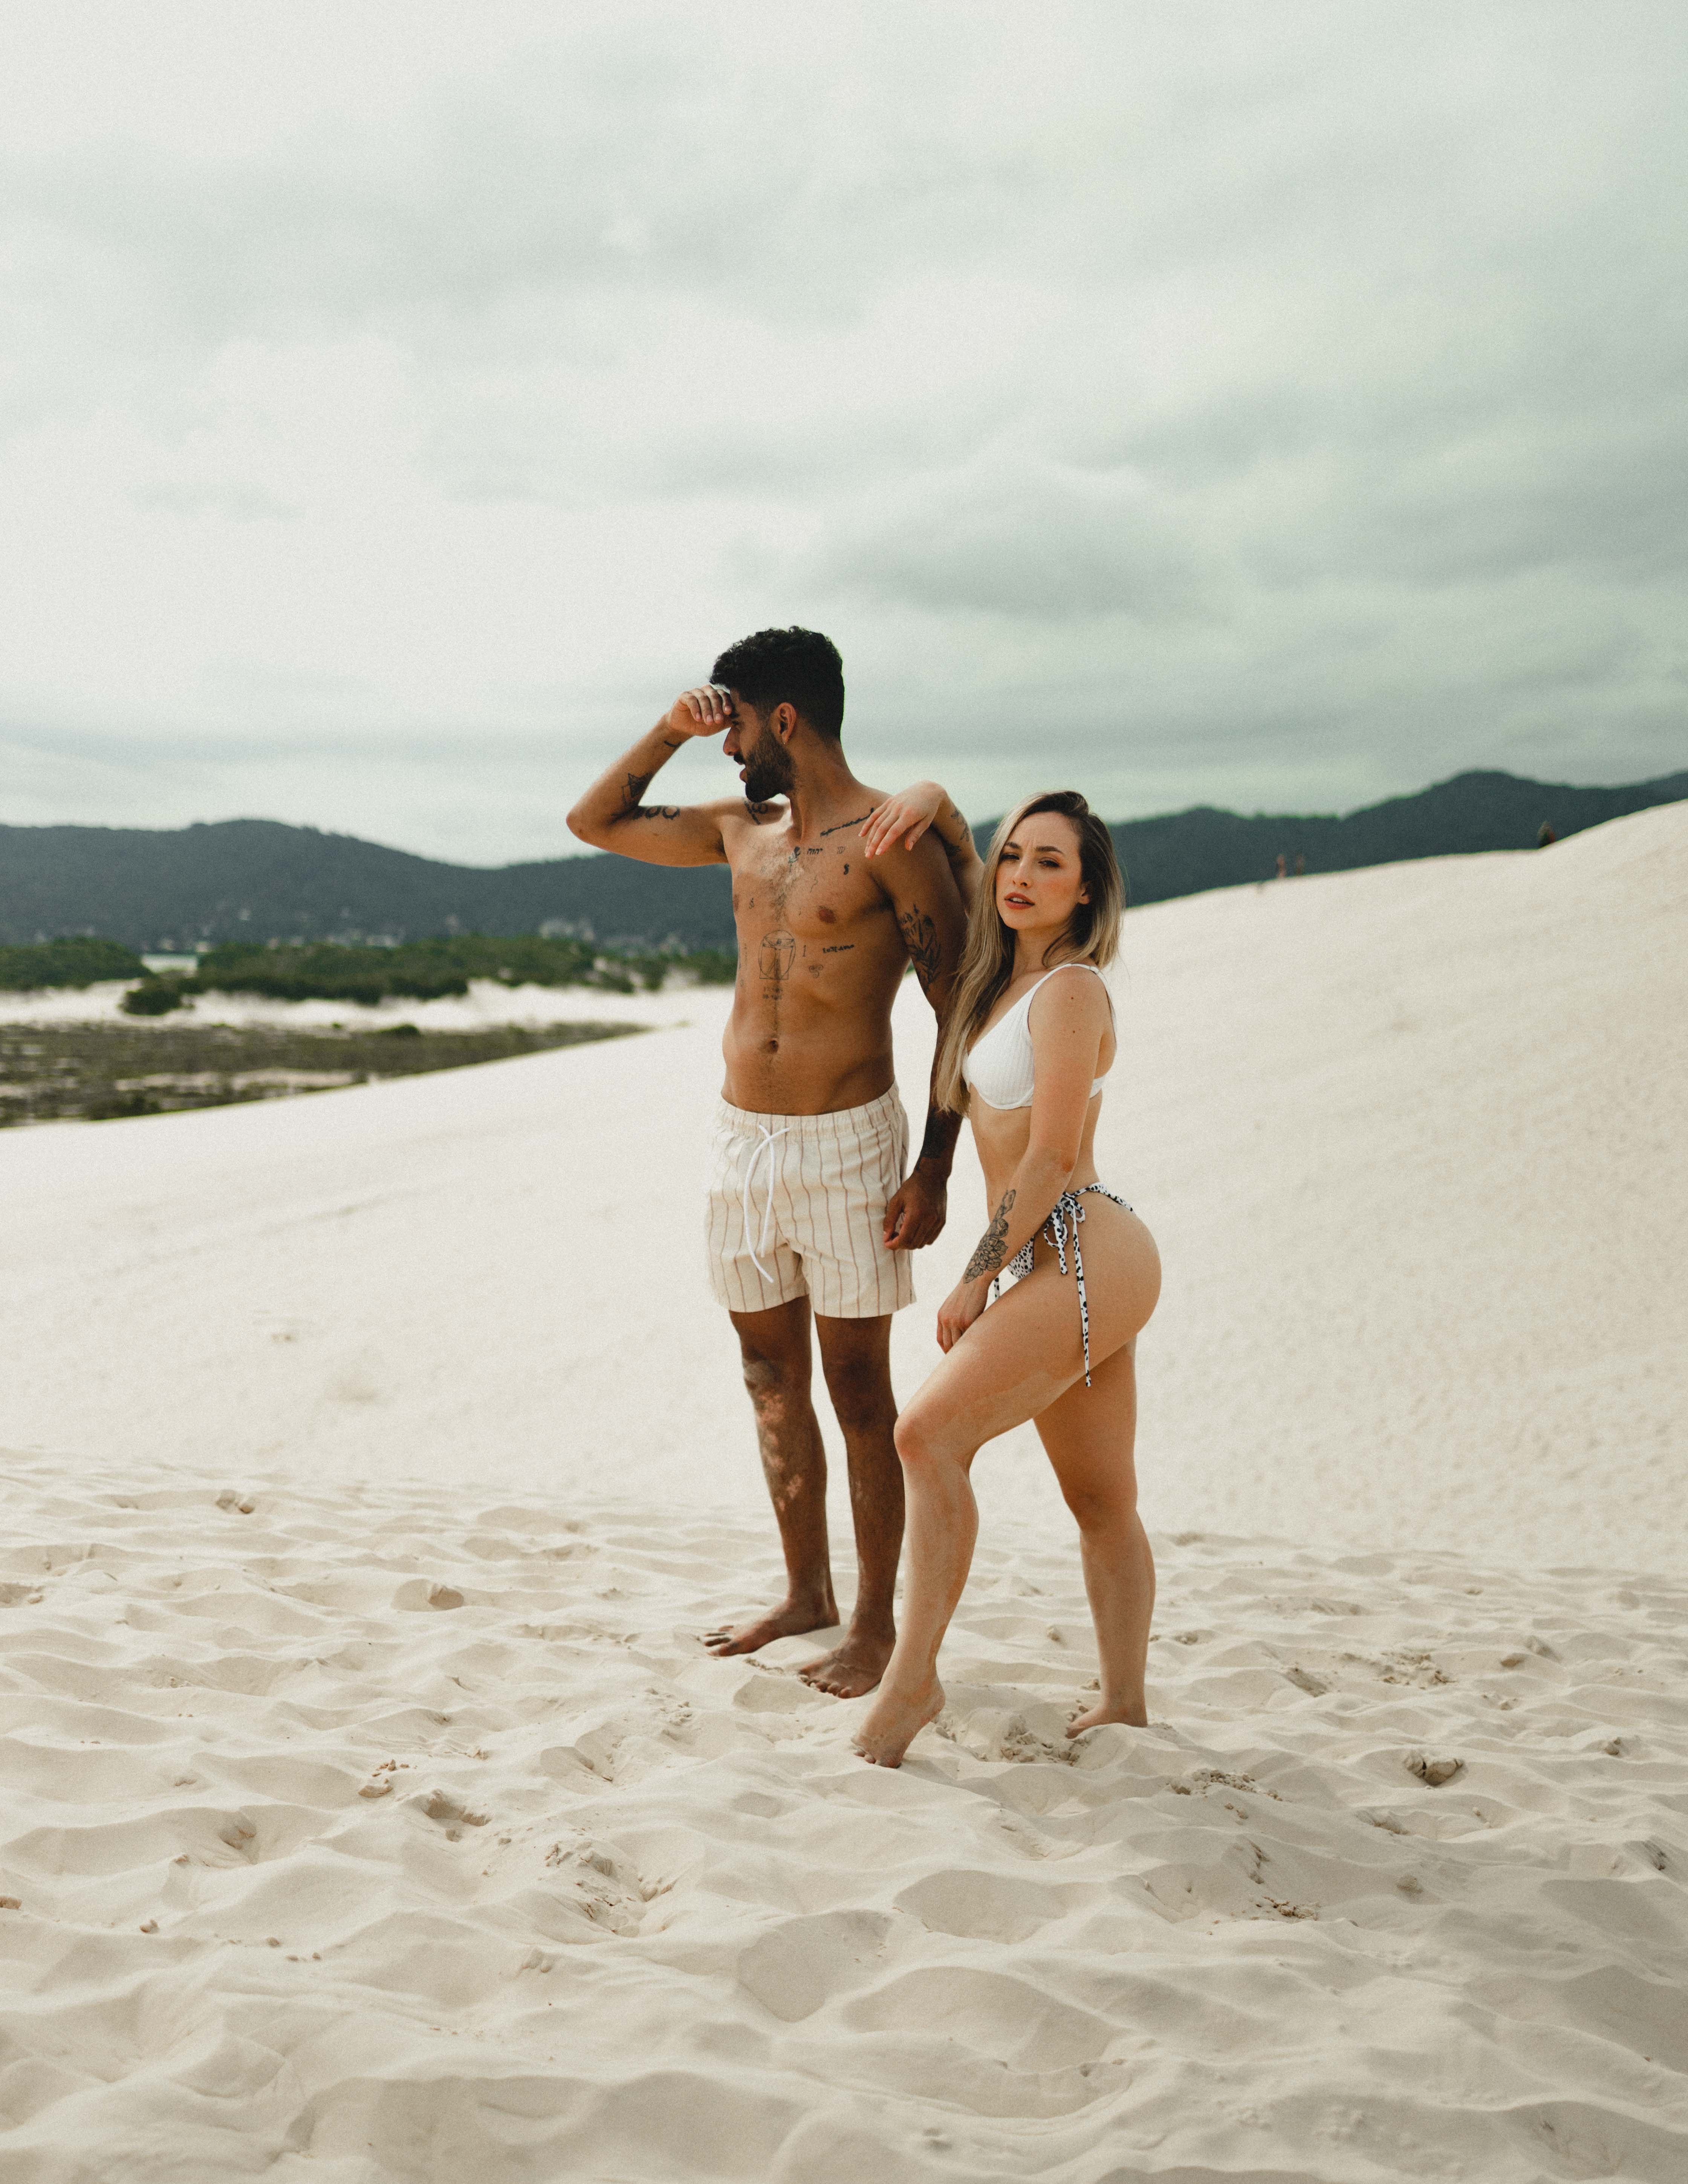
woman, beauty, sky, shorts, People on beach, People in nature, cloud, happy, gesture, beach, travel, body of water, interaction, horizon, sunglasses, fun, barefoot, landscape, leisure, event, shore, thigh, holiday, human leg, holding hands, singing sand, coast, foot, ocean, sand, tourism, swimwear, aeolian landform, love, honeymoon, vacation, sea, t shirt